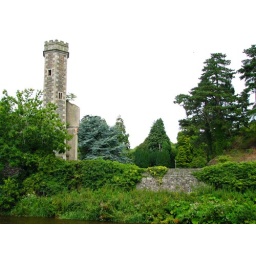
The tower is all that remains of the castle today, and was built in 1887.